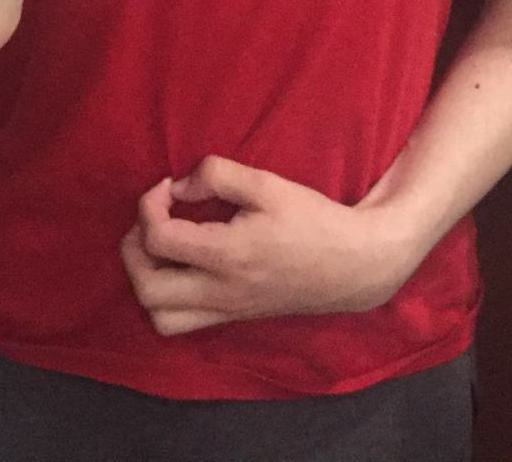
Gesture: no_gesture